List of Gotham (franchise) characters

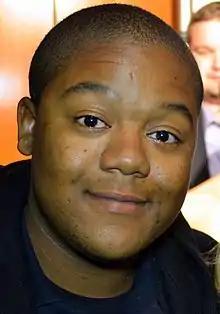
Kyle Massey

Hugo Strange (portrayed by BD Wong) is obsessed with understanding and manipulating the human mind, he is a professor and Chief of Psychiatry at Arkham Asylum who is connected to the asylum's creation and uses it for his personal experiments on patients, which often results in the worsening of their mental conditions. He is the main antagonist of the second half of season 2 "Wrath of the Villains", for his involvement with the secret underground Indian Hill facility owned by Wayne Enterprises that performs inhumane medical experiments on super-powered beings, later revealed to have been an overseer of the abandoned Pinewood program that Thomas Wayne started years ago. After Thomas disapproved of the project, Strange contracted Patrick Malone to kill the Waynes to keep his continued project a secret. While his scientists use experimental reprogramming on Oswald Cobblepot, Strange manages to win Victor Fries's assistance in his experiments of reviving corpses of recently killed criminals. After having Victor kill a former Pinewood patient named Karen Jennings in an attempt to conceal his involvement, Strange manages to fully resurrect Theo Galavan and reinvents him into Azrael to have him kill Gordon. Later, Strange shredded all his documents to avoid suspicion from the GCPD. Strange then managed to resurrect Fish Mooney, also giving her the ability to get people to do her bidding just by making contact. In the final battle at the Indian Hill facility, Hugo Strange was caught in the crossfire between Victor Fries and Bridgit Pike only to be resuscitated by Gordon. After the bomb was deactivated, Hugo Strange was arrested by the police.